Iowa

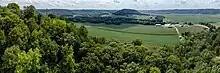
A Christian cross on a hill in Iowa

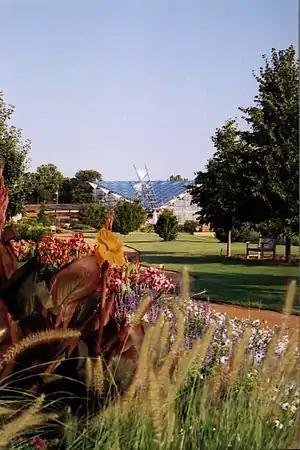
The Christina Reiman Butterfly Wing at Iowa State University, Ames

A 2014 survey by Pew Research Center found 60% of Iowans are Protestant, while 18% are Catholic, and 1% are of non-Christian religions. 21% responded with non-religious, and 1% did not answer. A survey from the Association of Religion Data Archives (ARDA) in 2010 found that the largest Protestant denominations were the United Methodist Church with 235,190 adherents and the Evangelical Lutheran Church in America with 229,557. The largest non-Protestant religion was Catholicism with 503,080 adherents. The state has a great number of Calvinist denominations. The Presbyterian Church (USA) had almost 290 congregations and 51,380 members followed by the Reformed Church in America with 80 churches and 40,000 members, and the United Church of Christ had 180 churches and 39,000 members. According to the 2020 Public Religion Research Institute's study, 26% of the population were irreligious.